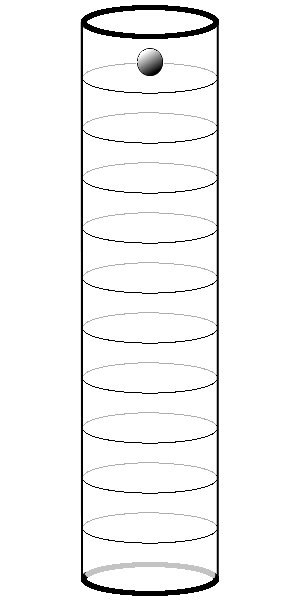
Le viscosimètre à chute de bille est un viscosimètre permettant de déterminer la viscosité cinématique des liquides selon la loi de Stokes. Ce viscosimètre est utilisé pour les fluides newtoniens et transparents.